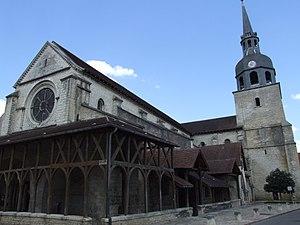
Bar-sur-Aube, Aube, Champagne-Ardennes, FRANCE
L'église Saint-Pierre est une église catholique située à Bar-sur-Aube, en France.
Cet article recense les monuments historiques de France classés en 1840, la première protection de ce type dans le pays.
Bar-sur-Aube est une commune française, sous-préfecture du département de l'Aube en région Grand Est.